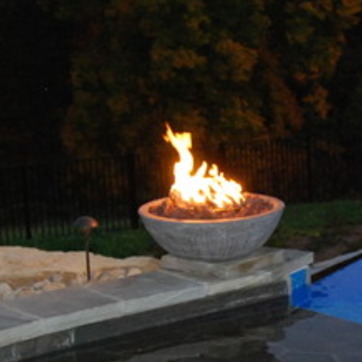
Material: other